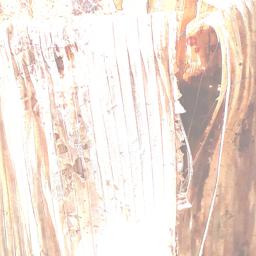
Label: BACTERIAL SOFT ROT